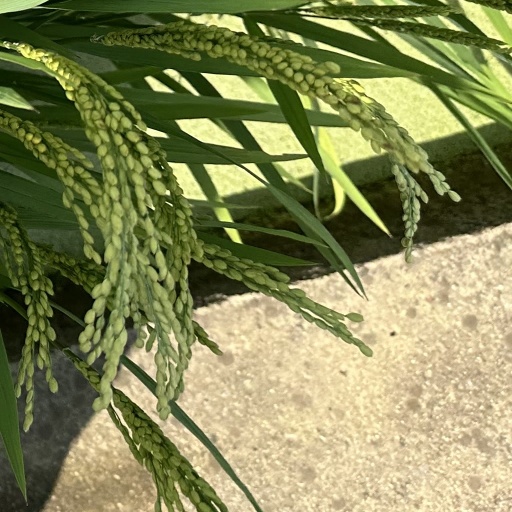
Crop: rice